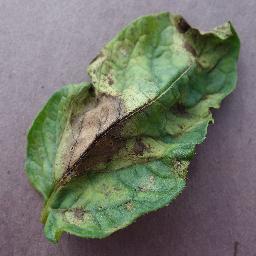
Label: Potato___Late_blight